Martin Luther King Jr. assassination conspiracy theories

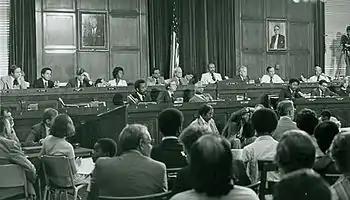
The House Select Committee on Assassinations

Upset over King's march, the City of Memphis filed a formal complaint against King and the SCLC. When Dr. King returned to Memphis on April 3, 1968, he was put under surveillance by the MPD. He was followed at the airport by two Black plain-clothes cops, one of which was Detective Edward E. Redditt. At the same time, the Memphis police also assigned four men to protect King. King's entourage told the police that they had not requested their help. When the police asked where King was staying, Reverend James Lawson replied, "We have not fully made up our minds." The police still followed King to the Lorraine Motel. The police protection remained near King until they were recalled to the police station at 5:05. One of the four men, Inspector Tines, later stated that this call-back was not planned and that he did not know why it happened. The MPD Chief Macdonald claimed to have no memory of this police protection or of any "call-back".